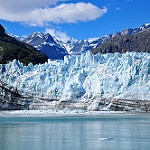
Label: glacier